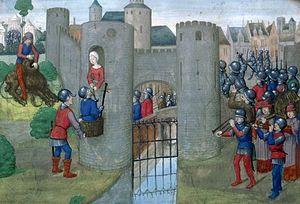
La prostituée Rahab fait évader les deux espions de Josué (cf. le Livre de Josué, chapitre 2). Miniature extraite des Antiquités judaïques de Flavius Josèphe, traduction anonyme.
Rahab est une figure biblique du Livre de Josué. Prostituée à Jéricho, cette Cananéenne d'une grande beauté accueille les deux espions envoyés par Josué, les cache, et a la vie sauve lors de l'attaque et de la destruction de la ville.